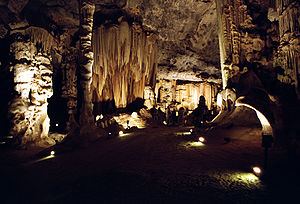
Cango Caves
Cango Caves
Cango Caves er drypstenshuler nær Oudtshoorn i Kapprovinsen i Sydafrika.